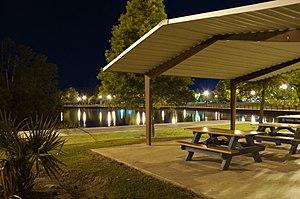
Slidell est une ville de la paroisse de Saint-Tammany, dans l’État de Louisiane, aux États-Unis, située sur la rive nord-est du lac Pontchartrain. Slidell a été sévèrement touchée par le passage de l’ouragan Katrina le 29 août 2005.